Mehner Bach

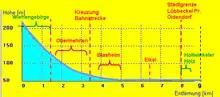
Gradient and course of the Mehner Bach

The source region of the Mehner Bach consists of two stream runs and lies in the Wiehen Hills. The eastern headstream rises not far from the summit of the Kahle Wart near the boundary with the parish of Hüllhorst, the western one in an area that is known as "Gerliethe". Both headstreams merge 300 metres south of the village of Obermehnen.